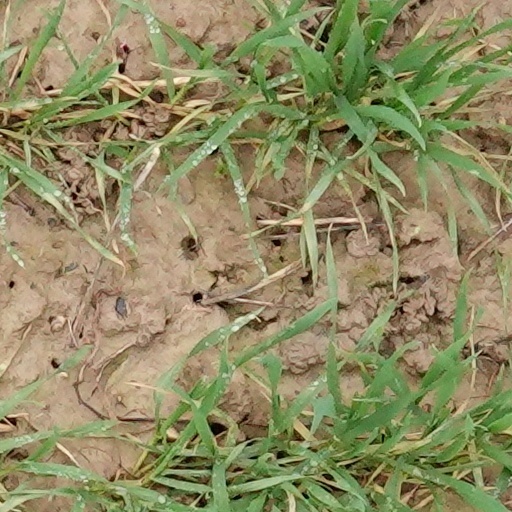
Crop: wheat